SpongeBob SquarePants: Creature from the Krusty Krab

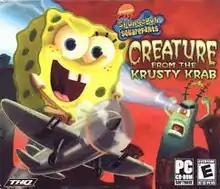
North American Windows cover art

SpongeBob SquarePants: Creature from the Krusty Krab is an action-adventure platform game released for Microsoft Windows, Game Boy Advance, GameCube, PlayStation 2, Nintendo DS and Wii by THQ. An Xbox version may have been planned at some point, but was cancelled for unknown reasons. The PS2, GameCube, and Wii versions are all ports of the same game developed by Blitz Games, while the Game Boy Advance, Nintendo DS, and PC versions were separate games developed by WayForward Technologies and AWE Games respectively. It is based on the Nickelodeon animated sitcom "SpongeBob SquarePants", and stars the title character, his best friend Patrick Star and their enemy Plankton as they journey to nine different worlds, supposedly inside the dreams of the characters. The Wii version was a North American launch title. It is also the first "SpongeBob" game released in Japan (PlayStation 2 and Wii versions), but was released under the title SpongeBob (スポンジ・ボブ "Suponjibobu"), to mark it as the first video game in the "SpongeBob" series to have a Japanese release. The PC version of the game is titled SpongeBob SquarePants: Nighty Nightmare.